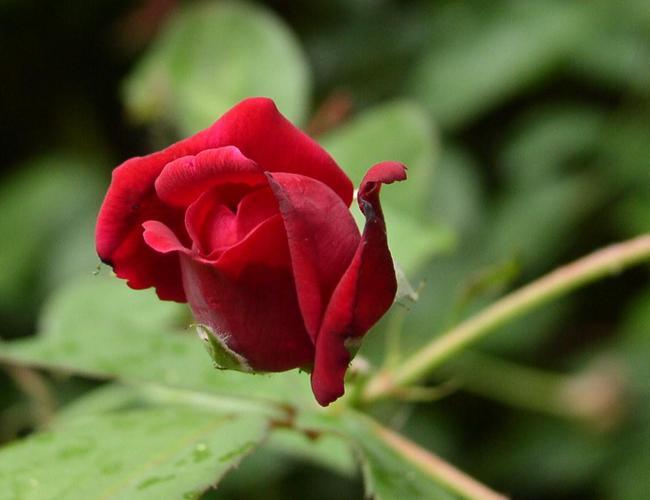
Label: rose